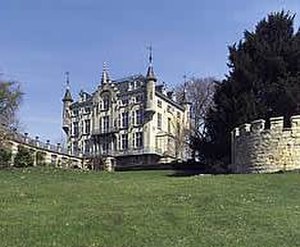
Eijsden-Margraten / Galleri
Eijsden-Margraten er en kommune og en by, beliggende i den sydlige provins Limburg i Nederlandene. Kommunens areal er på 78,32 km², og indbyggertallet er på 24.995 pr. 1 maj 2014. Kommunen grænser op til Maastricht, Valkenburg aan de Geul, Gulpen-Wittem, Voeren, og Wezet.